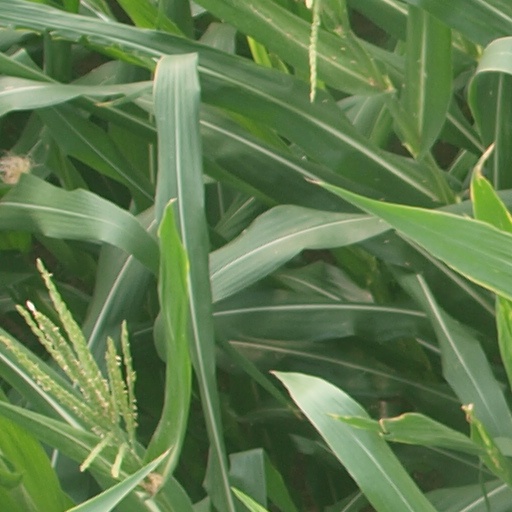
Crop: maize; corn